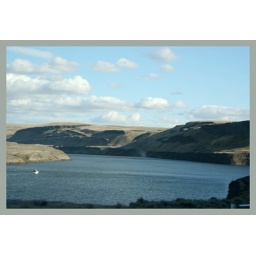
clouds over the palouse snake river fork 3